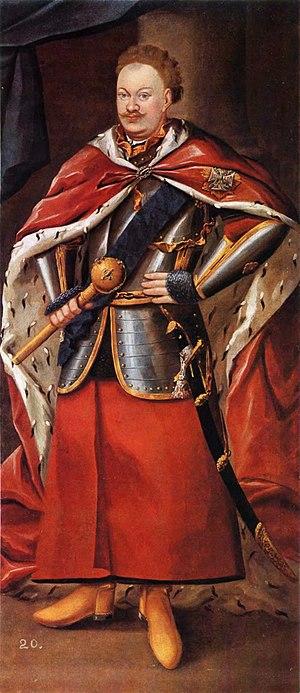
Michał Serwacy Wiśniowiecki, prince de la famille Wiśniowiecki, hetman de Lituanie, grand hetman, castellan de Vilnius, grand chancelier de Lituanie, voïvode de Vilnius.